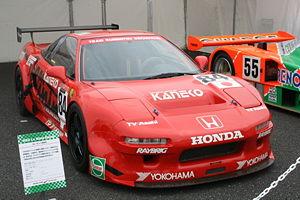
Les 24 Heures du Mans 1995 sont la 63ᵉ édition de l'épreuve et se déroulent les 17 et 18 juin 1995 sur le circuit de la Sarthe.
La NSX est une voiture sportive du constructeur automobile japonais Honda produite de 1990 à 2005. Un seconde génération reprend le nom NSX en 2015.
Akira Iida, né le 18 décembre 1969 à Sagamihara, est un pilote automobile japonais engagé dans différents championnats de Grand Tourisme.